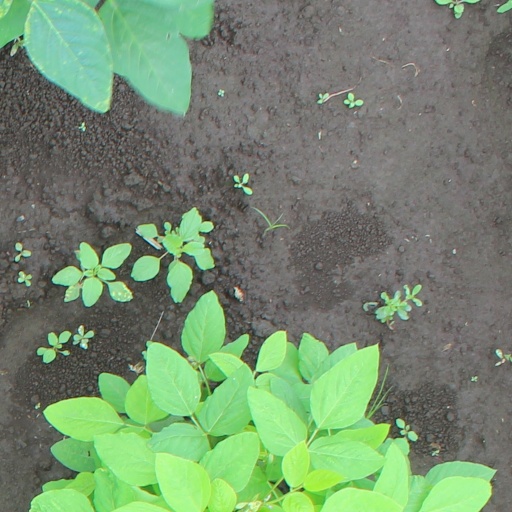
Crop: soybean